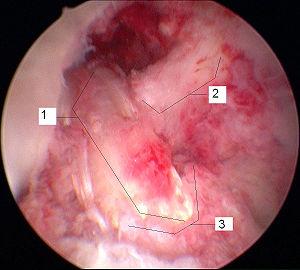
Une rupture de ligament croisé, ou déchirure de ligament croisé, est une rupture complète ou partielle de l'un ou des deux LC d'un genou. Dans la plupart des cas, c'est le ligament croisé antérieur qui est concerné. La cause d'une rupture de LC est le dépassement de la limite de la tension maximale du ligament.